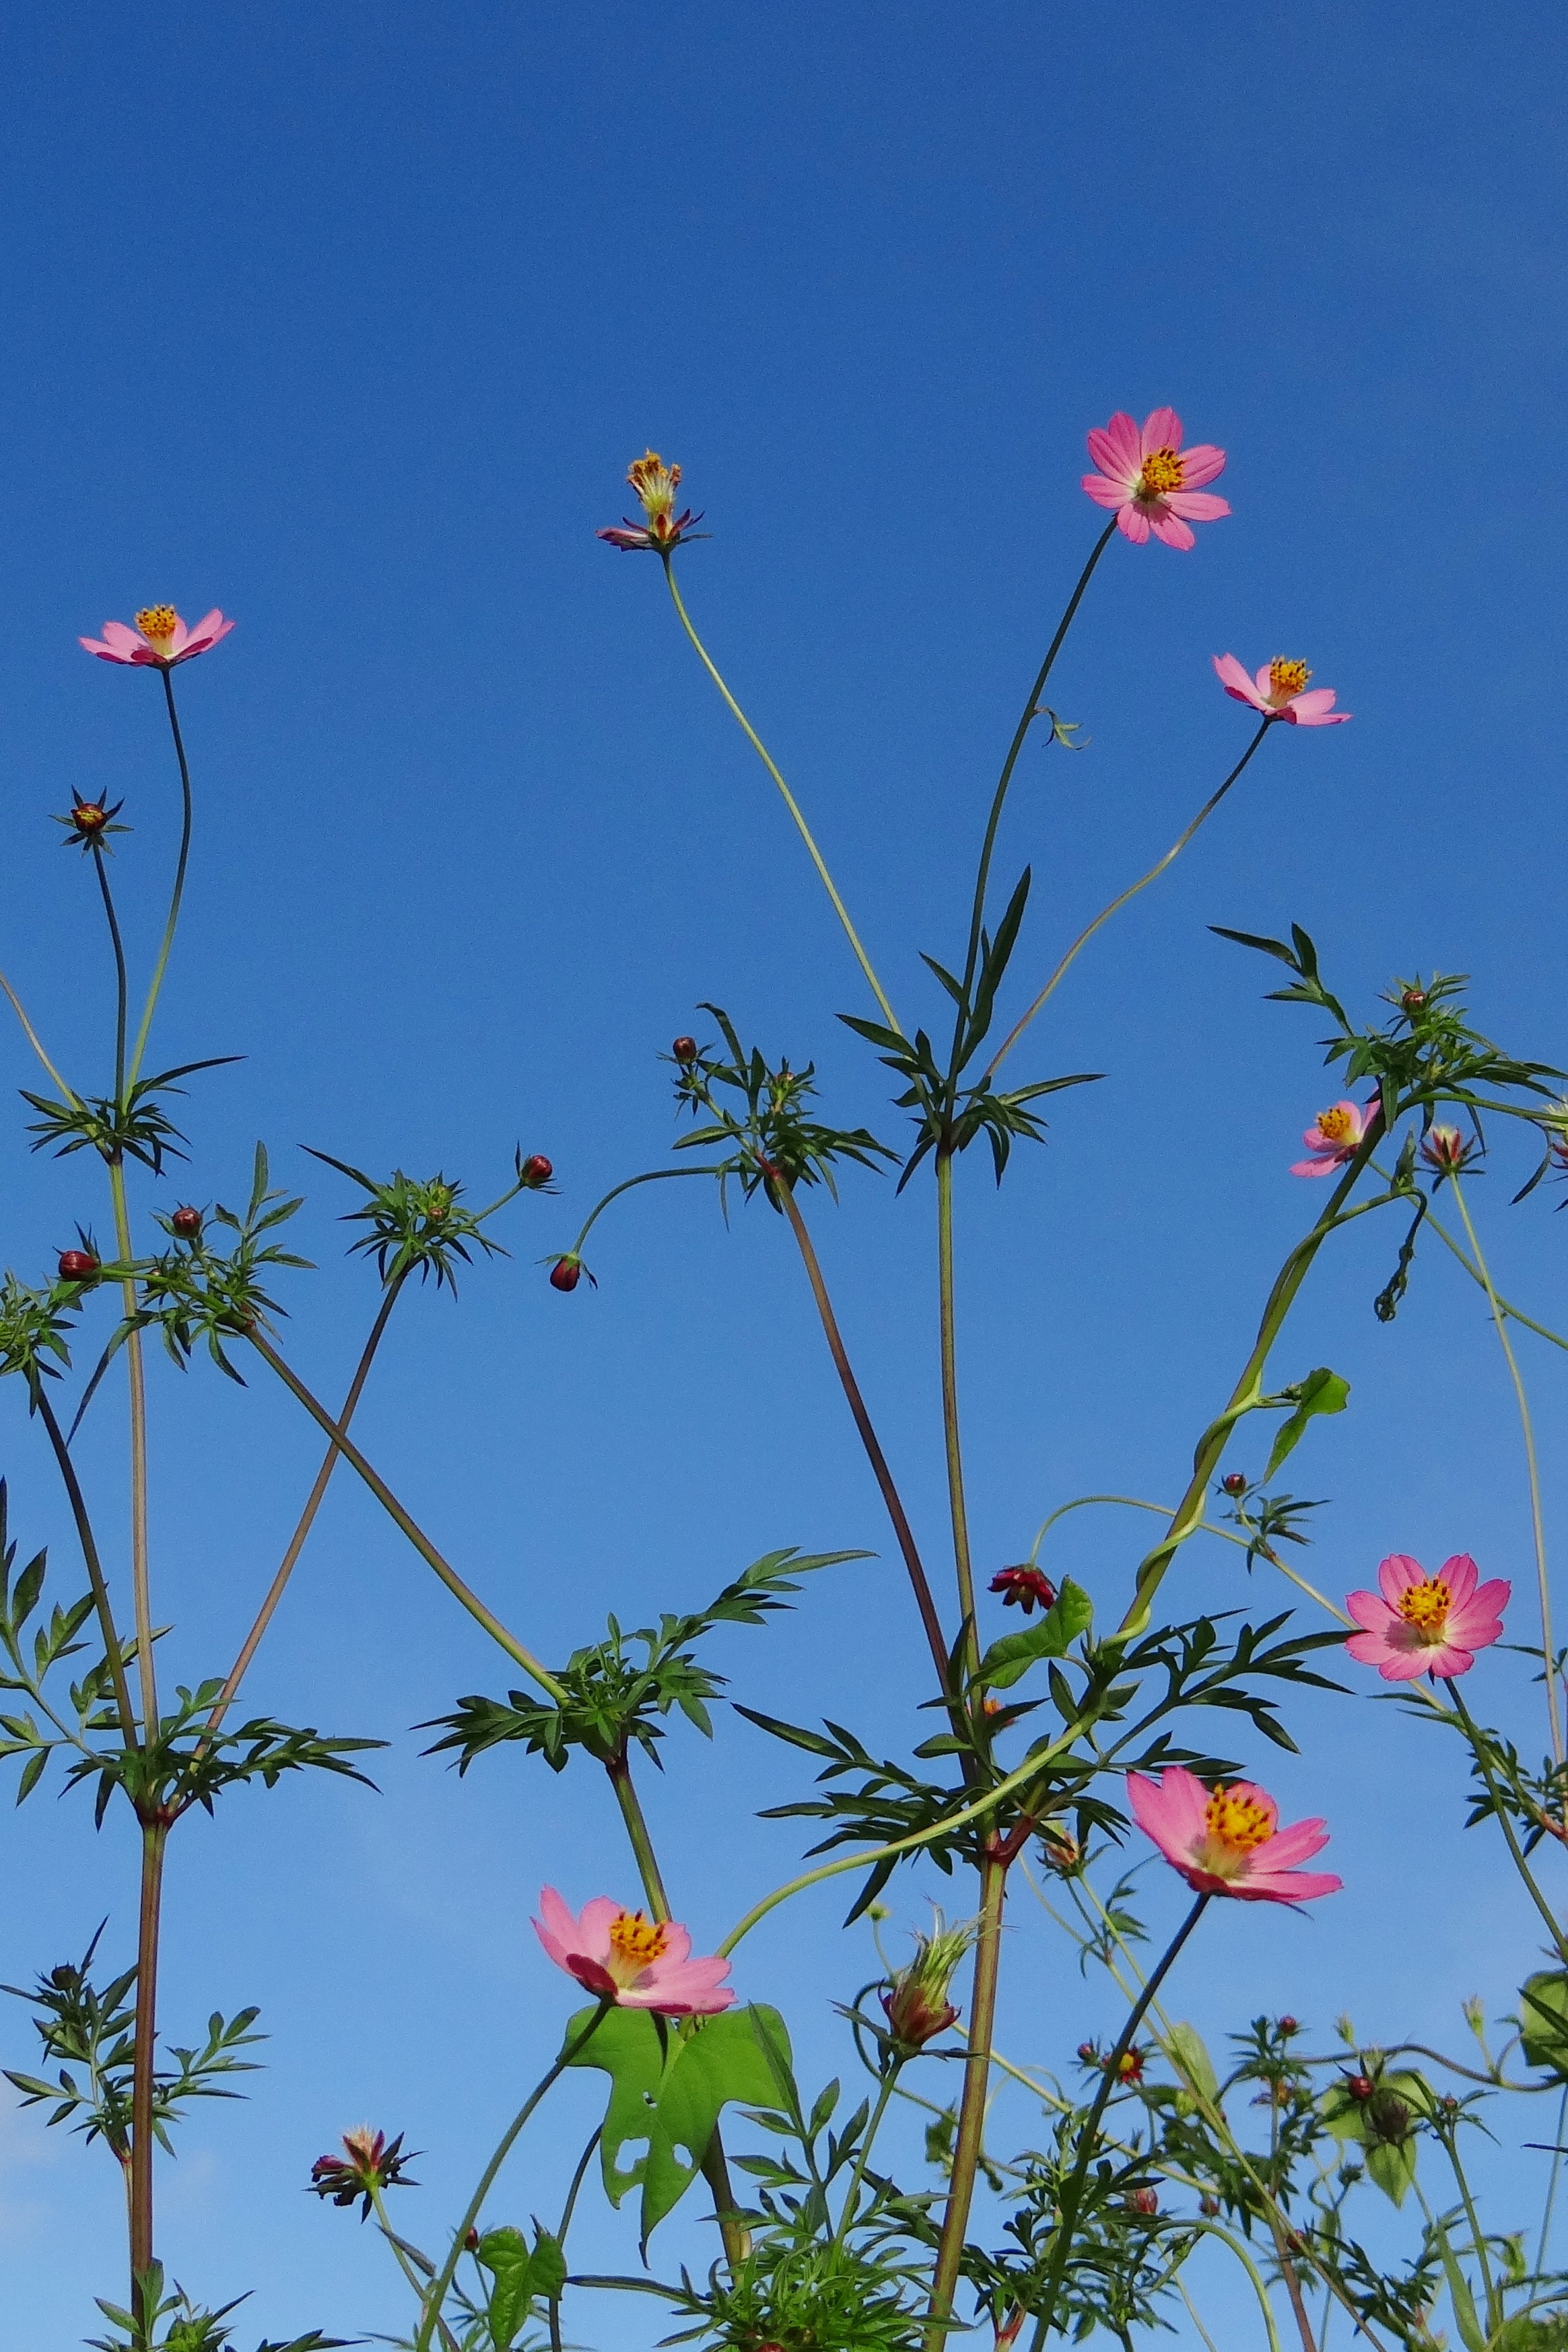
blossom, growth, plant, sky, field, meadow, countryside, leaf, flower, petal, daytime, environment, idyllic, pollen, spring, tranquil, color, fresh, botany, blooming, agriculture, garden, pink, flora, season, botanical, wildflower, vivid, bright, scene, soft, india, delicate, vibrant, bud, vitality, flowering plant, daisy family, fragility, annual plant, plant stem, garden cosmos, cosmos wild